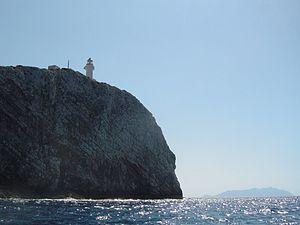
Le phare de Capo Grosso est un phare situé sur la pointe nord de l'île de Levanzo. Il appartient à la commune de Favignana en mer Méditerranée, dans la Province de Trapani, en Italie.